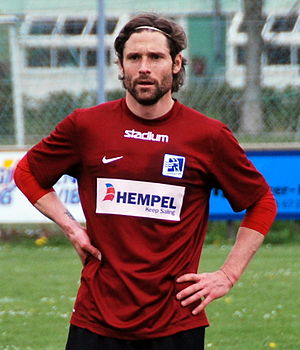
Peter Madsen (fodboldspiller)
Fodboldspilleren Peter Madsen fra Lyngby Boldklub. Her under en reservekamp mod Viborg FF på Viborgs træningsanlæg på Kirkebækvej.
Peter Planch Madsen er en tidligere dansk professionel fodboldspiller, der spillede i angrebet. Han spillede 13 kampe og scorede tre mål for Danmarks fodboldlandshold, og var en del af det danske hold ved VM i fodbold 2002 og EM i fodbold 2004.